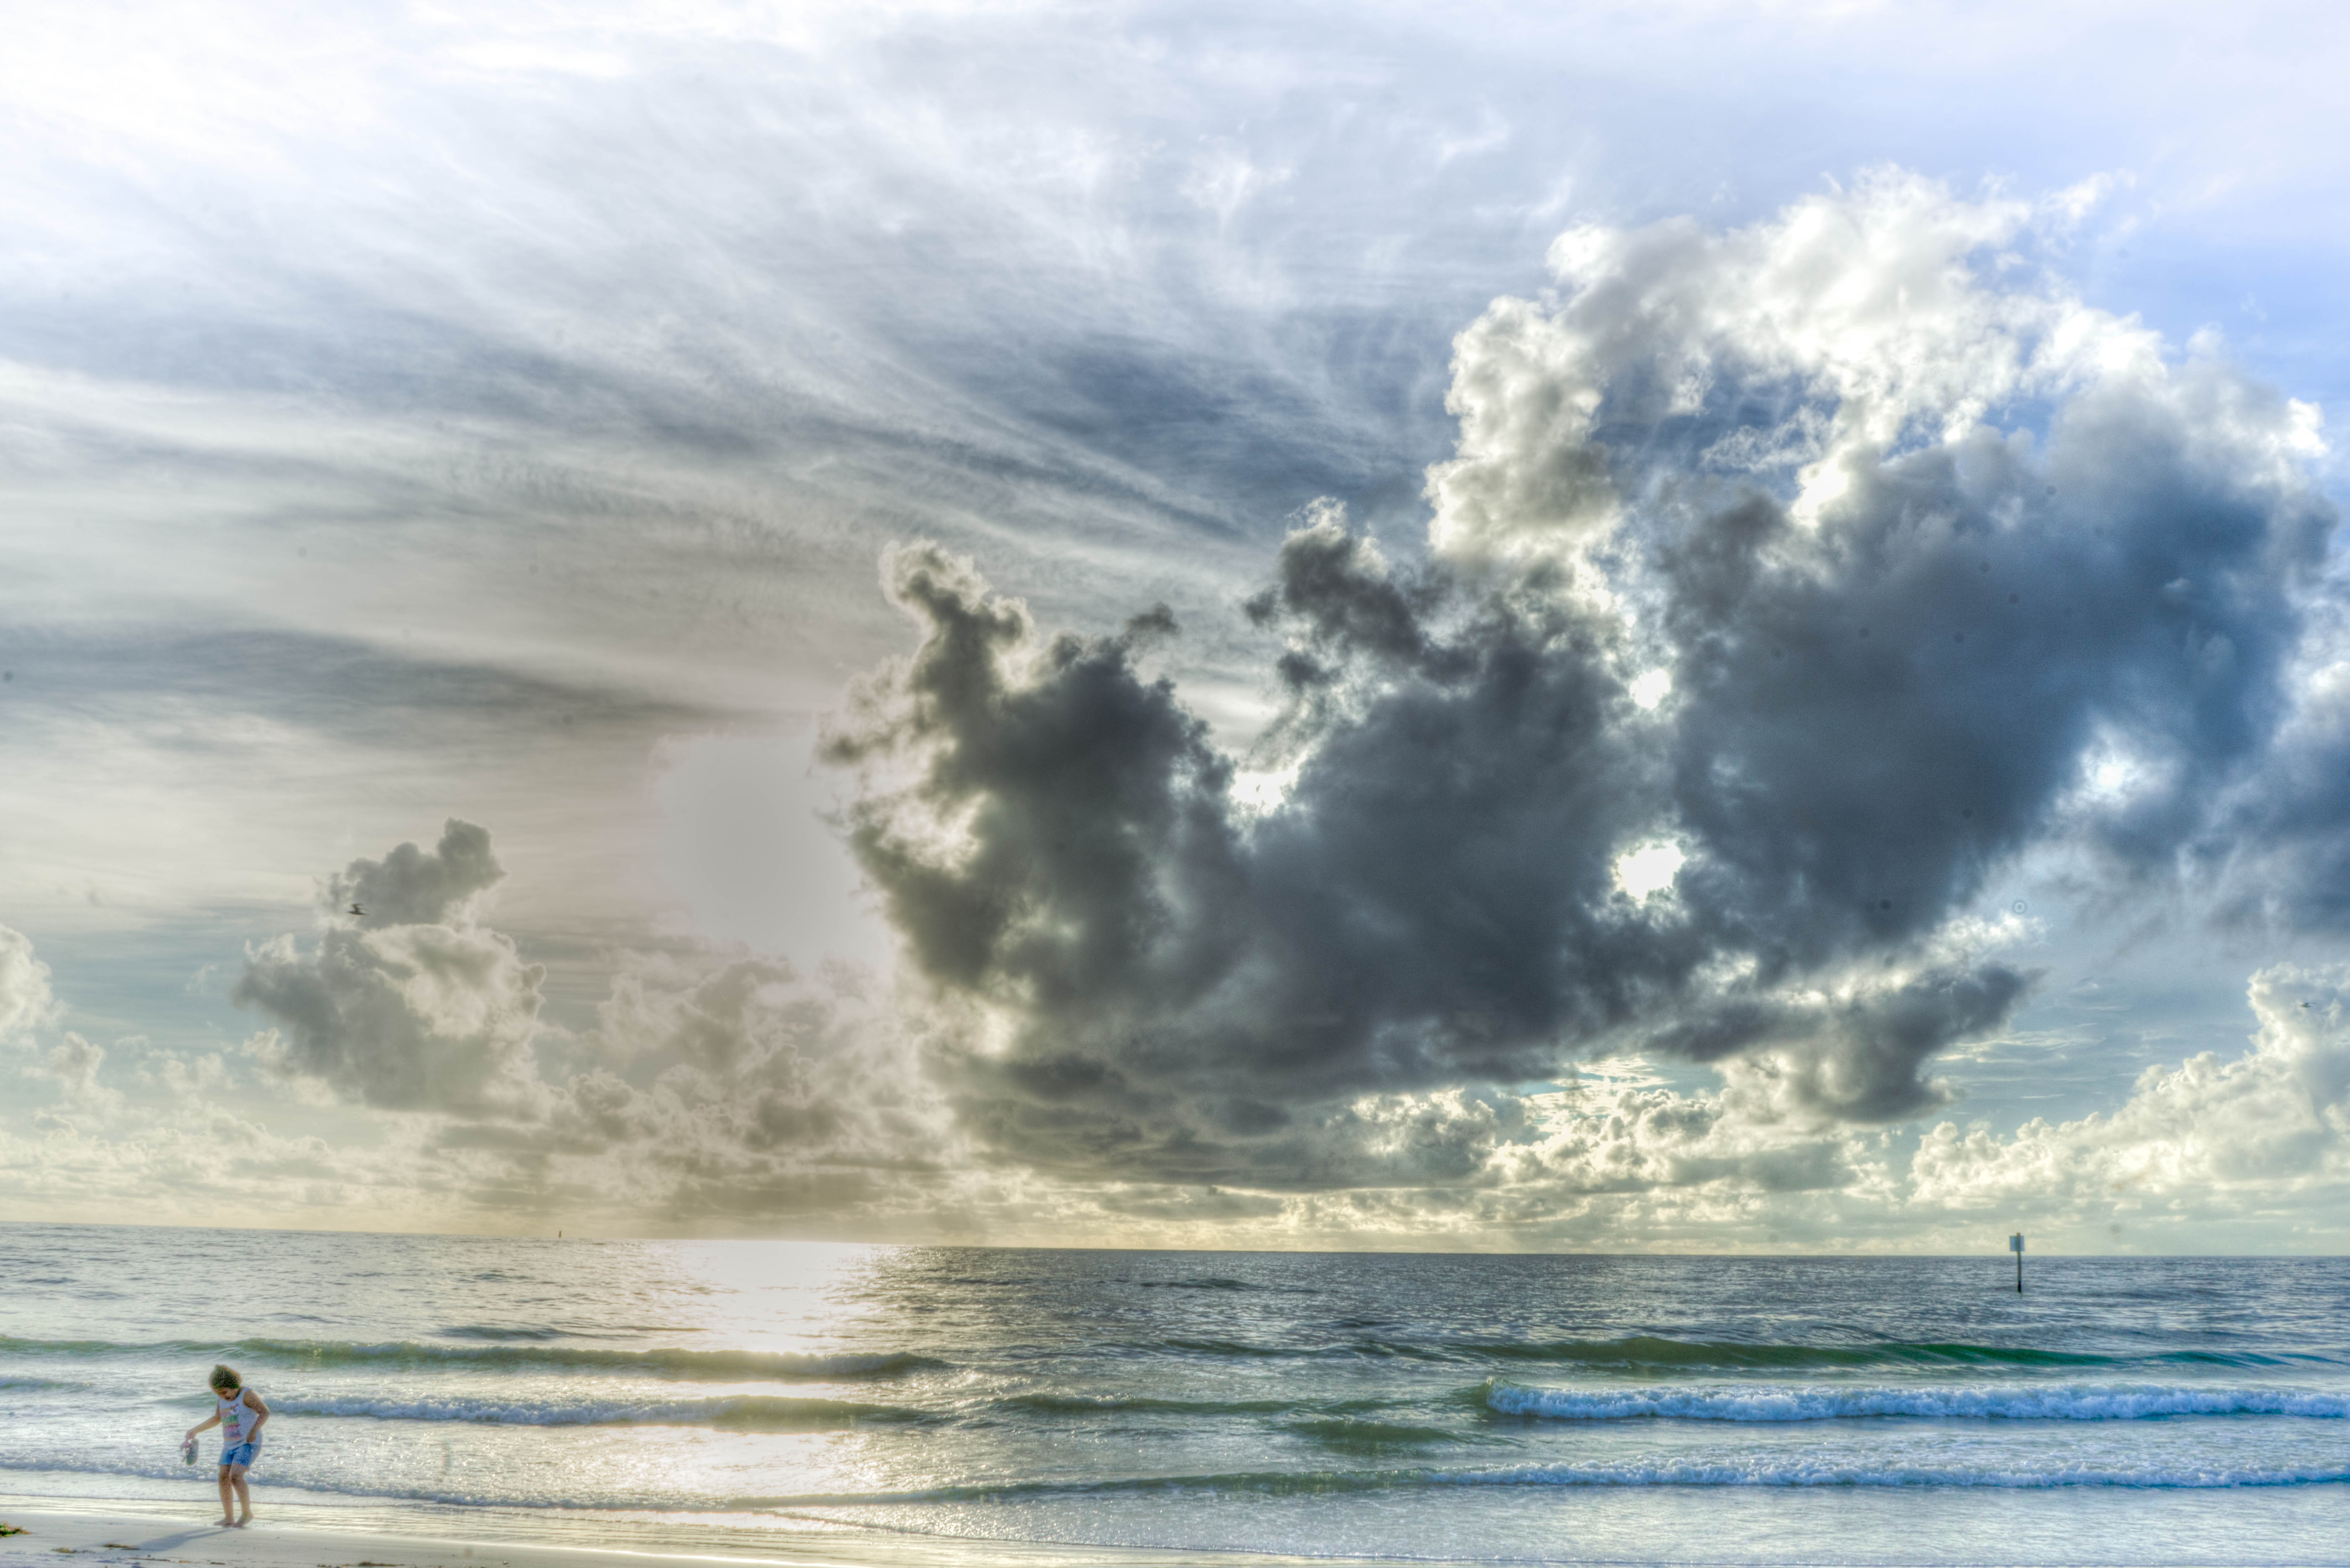
beach, sea, coast, water, nature, sand, ocean, horizon, cloud, sky, sun, sunset, sunlight, morning, shore, wave, wind, pier, summer, tropical, blue, body of water, outdoors, clouds, florida, clearwater beach, gulf coast, wind wave, pinellas